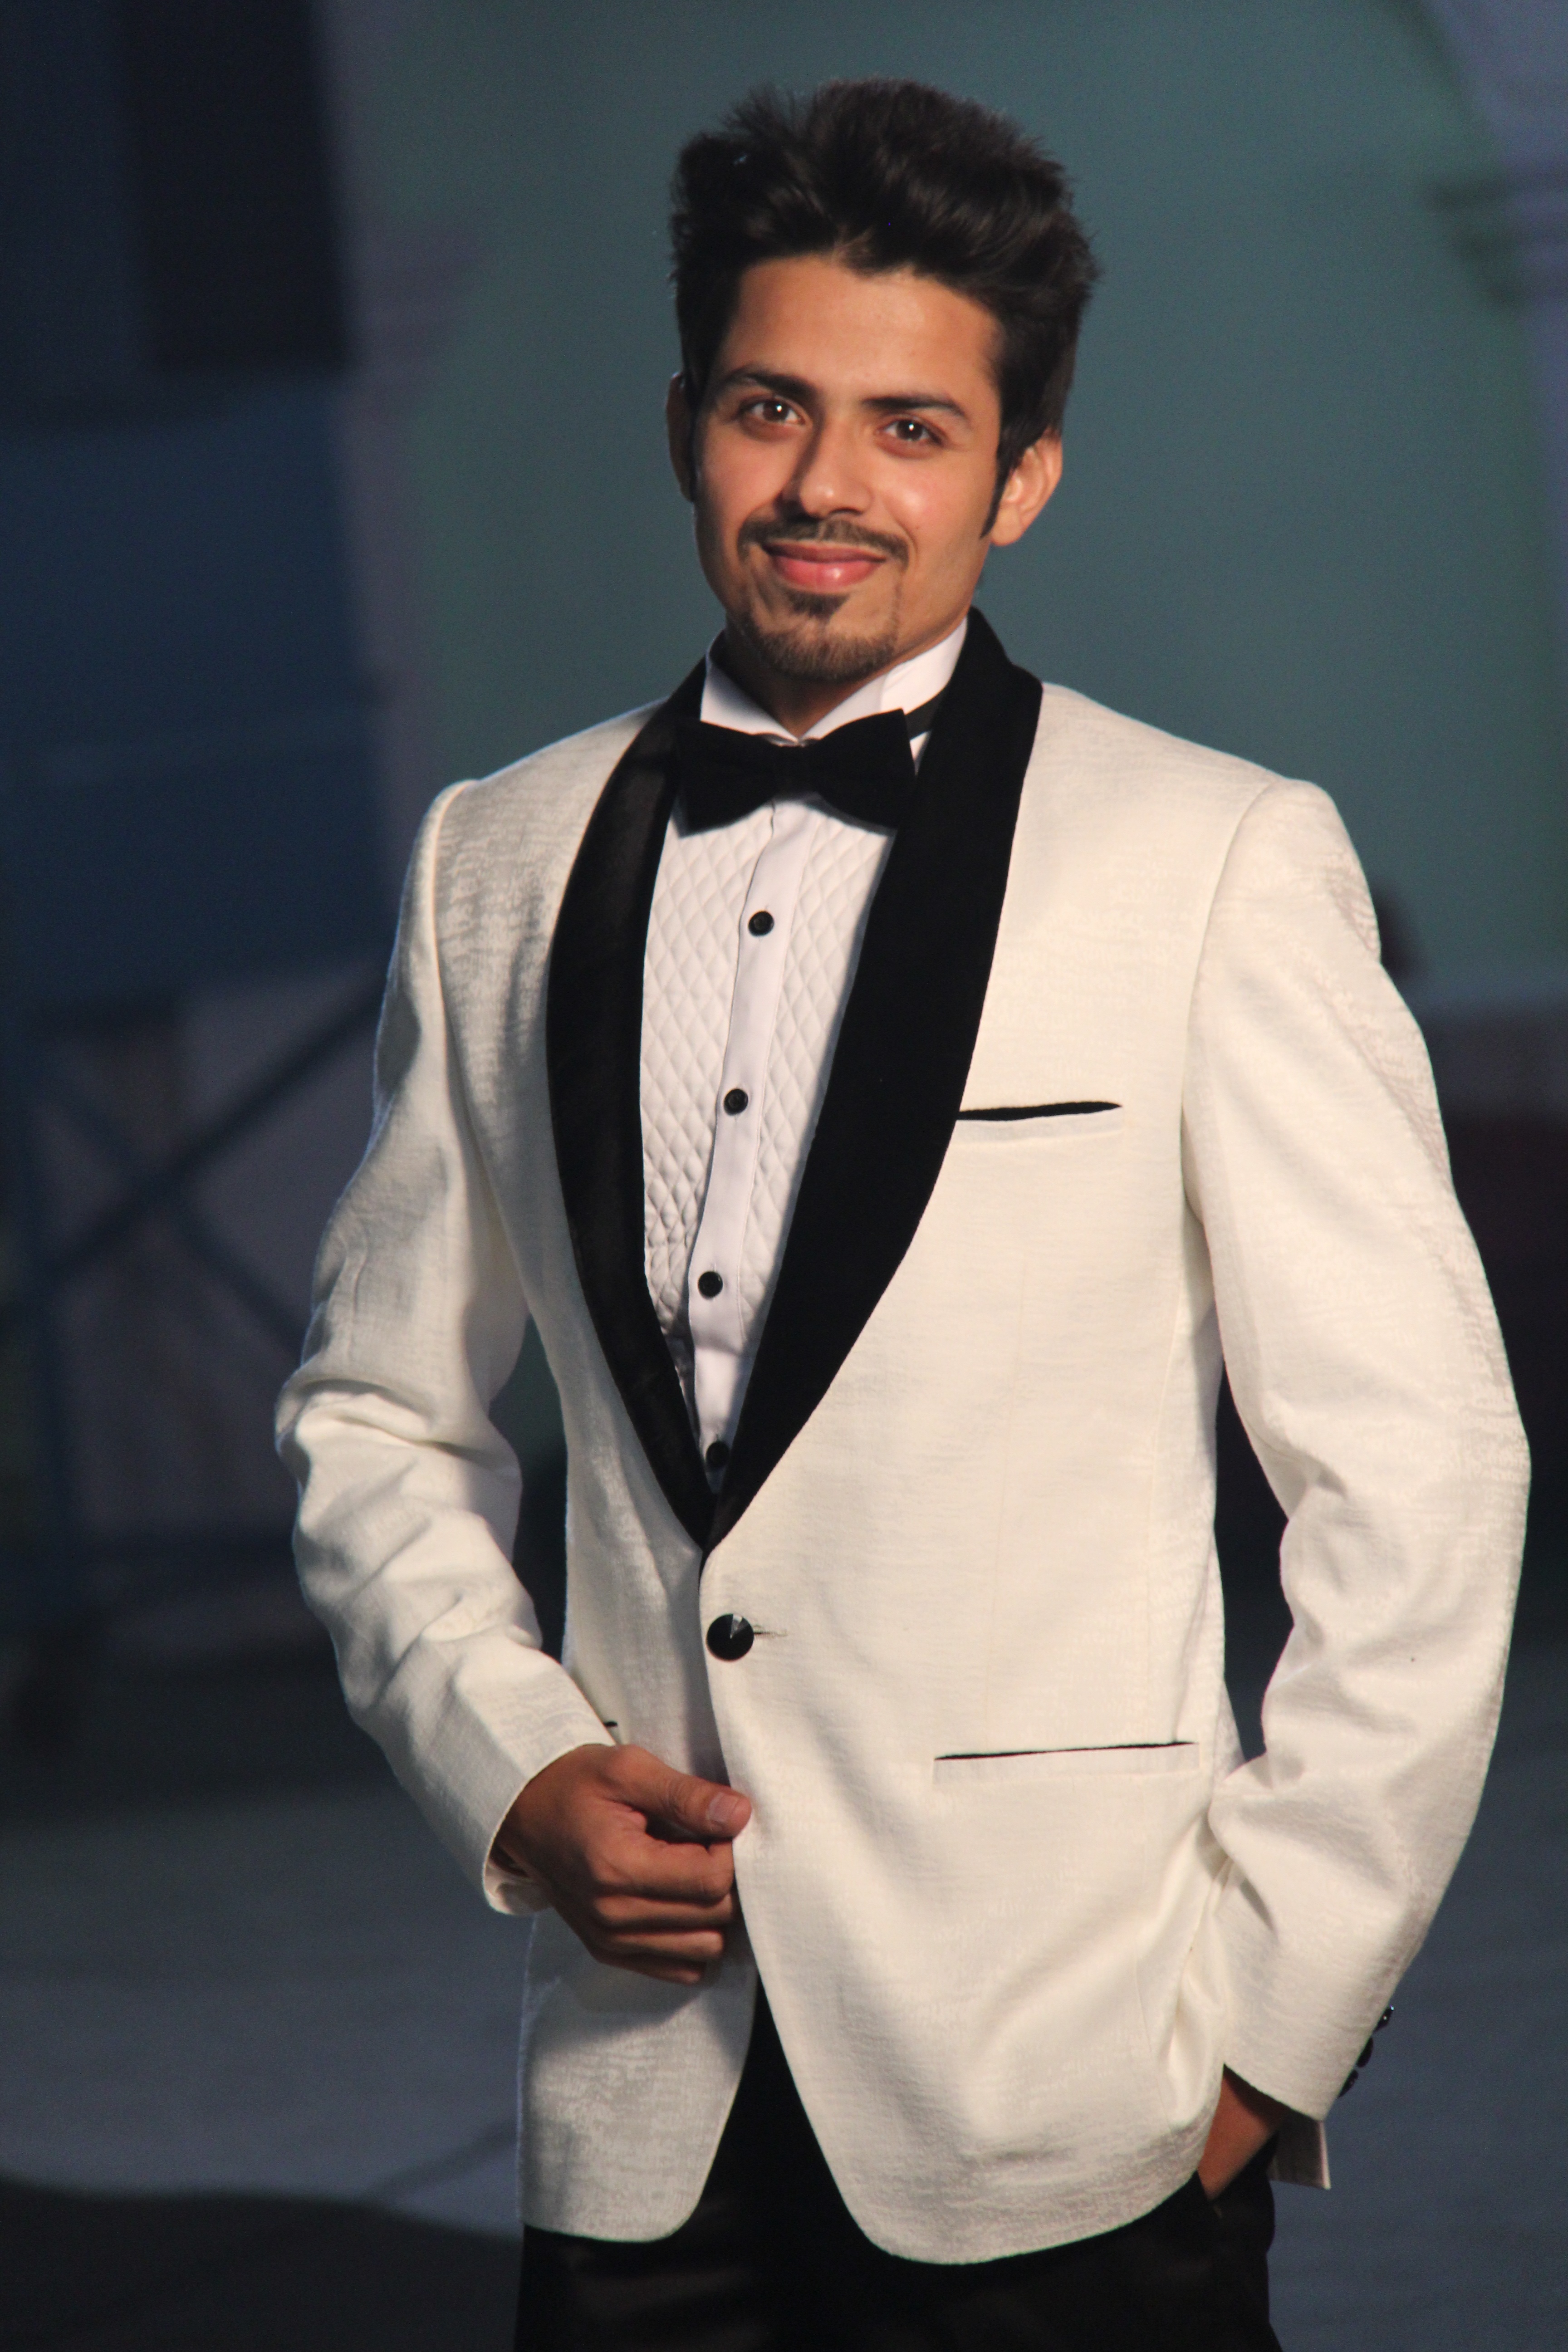
man, person, suit, people, hair, white, cute, looking, male, guy, portrait, model, young, spring, human, fashion, professional, business, clothing, lifestyle, groom, twinkle, outerwear, smile, makeup, tuxedo, face, eyes, gentleman, head, skin, expression, style, boss, handsome, leadership, attractive, perfect, beauty hair, successful, beautiful smile, confidence, formal wear